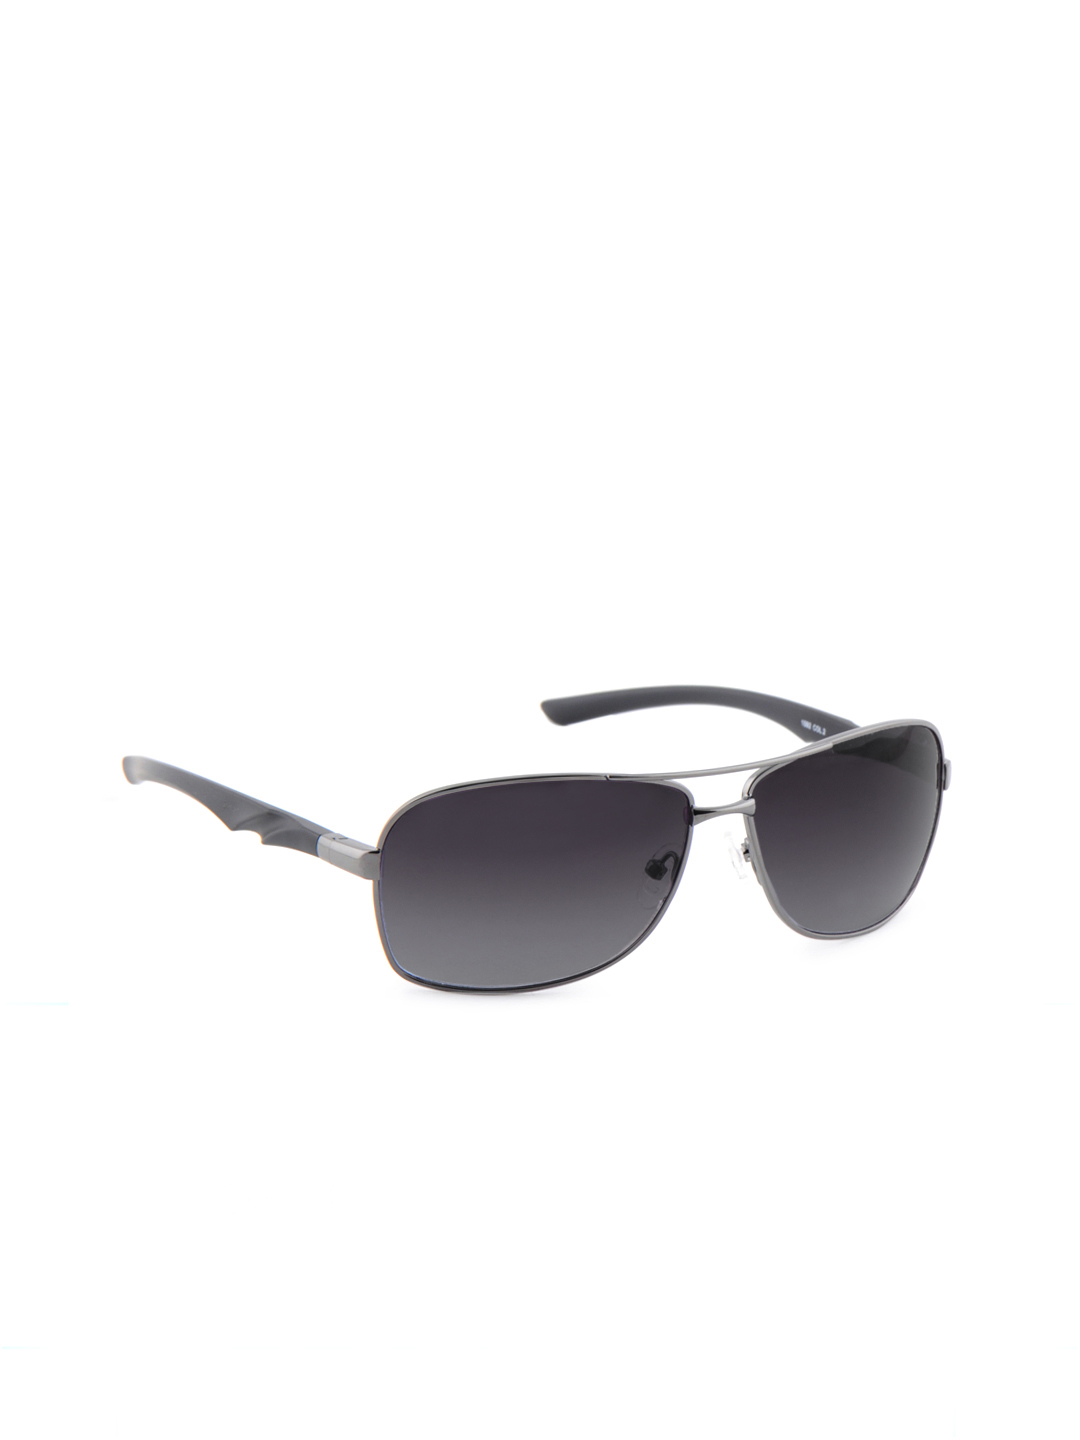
Opium Unisex Black Sunglass
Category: Accessories / Eyewear / Sunglasses
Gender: Unisex
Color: Black
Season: Winter 2016
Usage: Casual